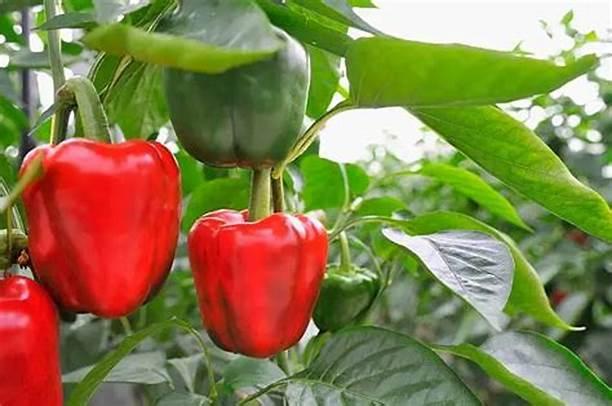
Huu ni mmea wa aina ya pilipili hoho. Mmea huu huzaa pilipili hoho ambao wakikomaa hugeuka rangi na kurudi nyekundu, ilhali wale wengine mabichi wakisalia rangi ya kijani kibichi.